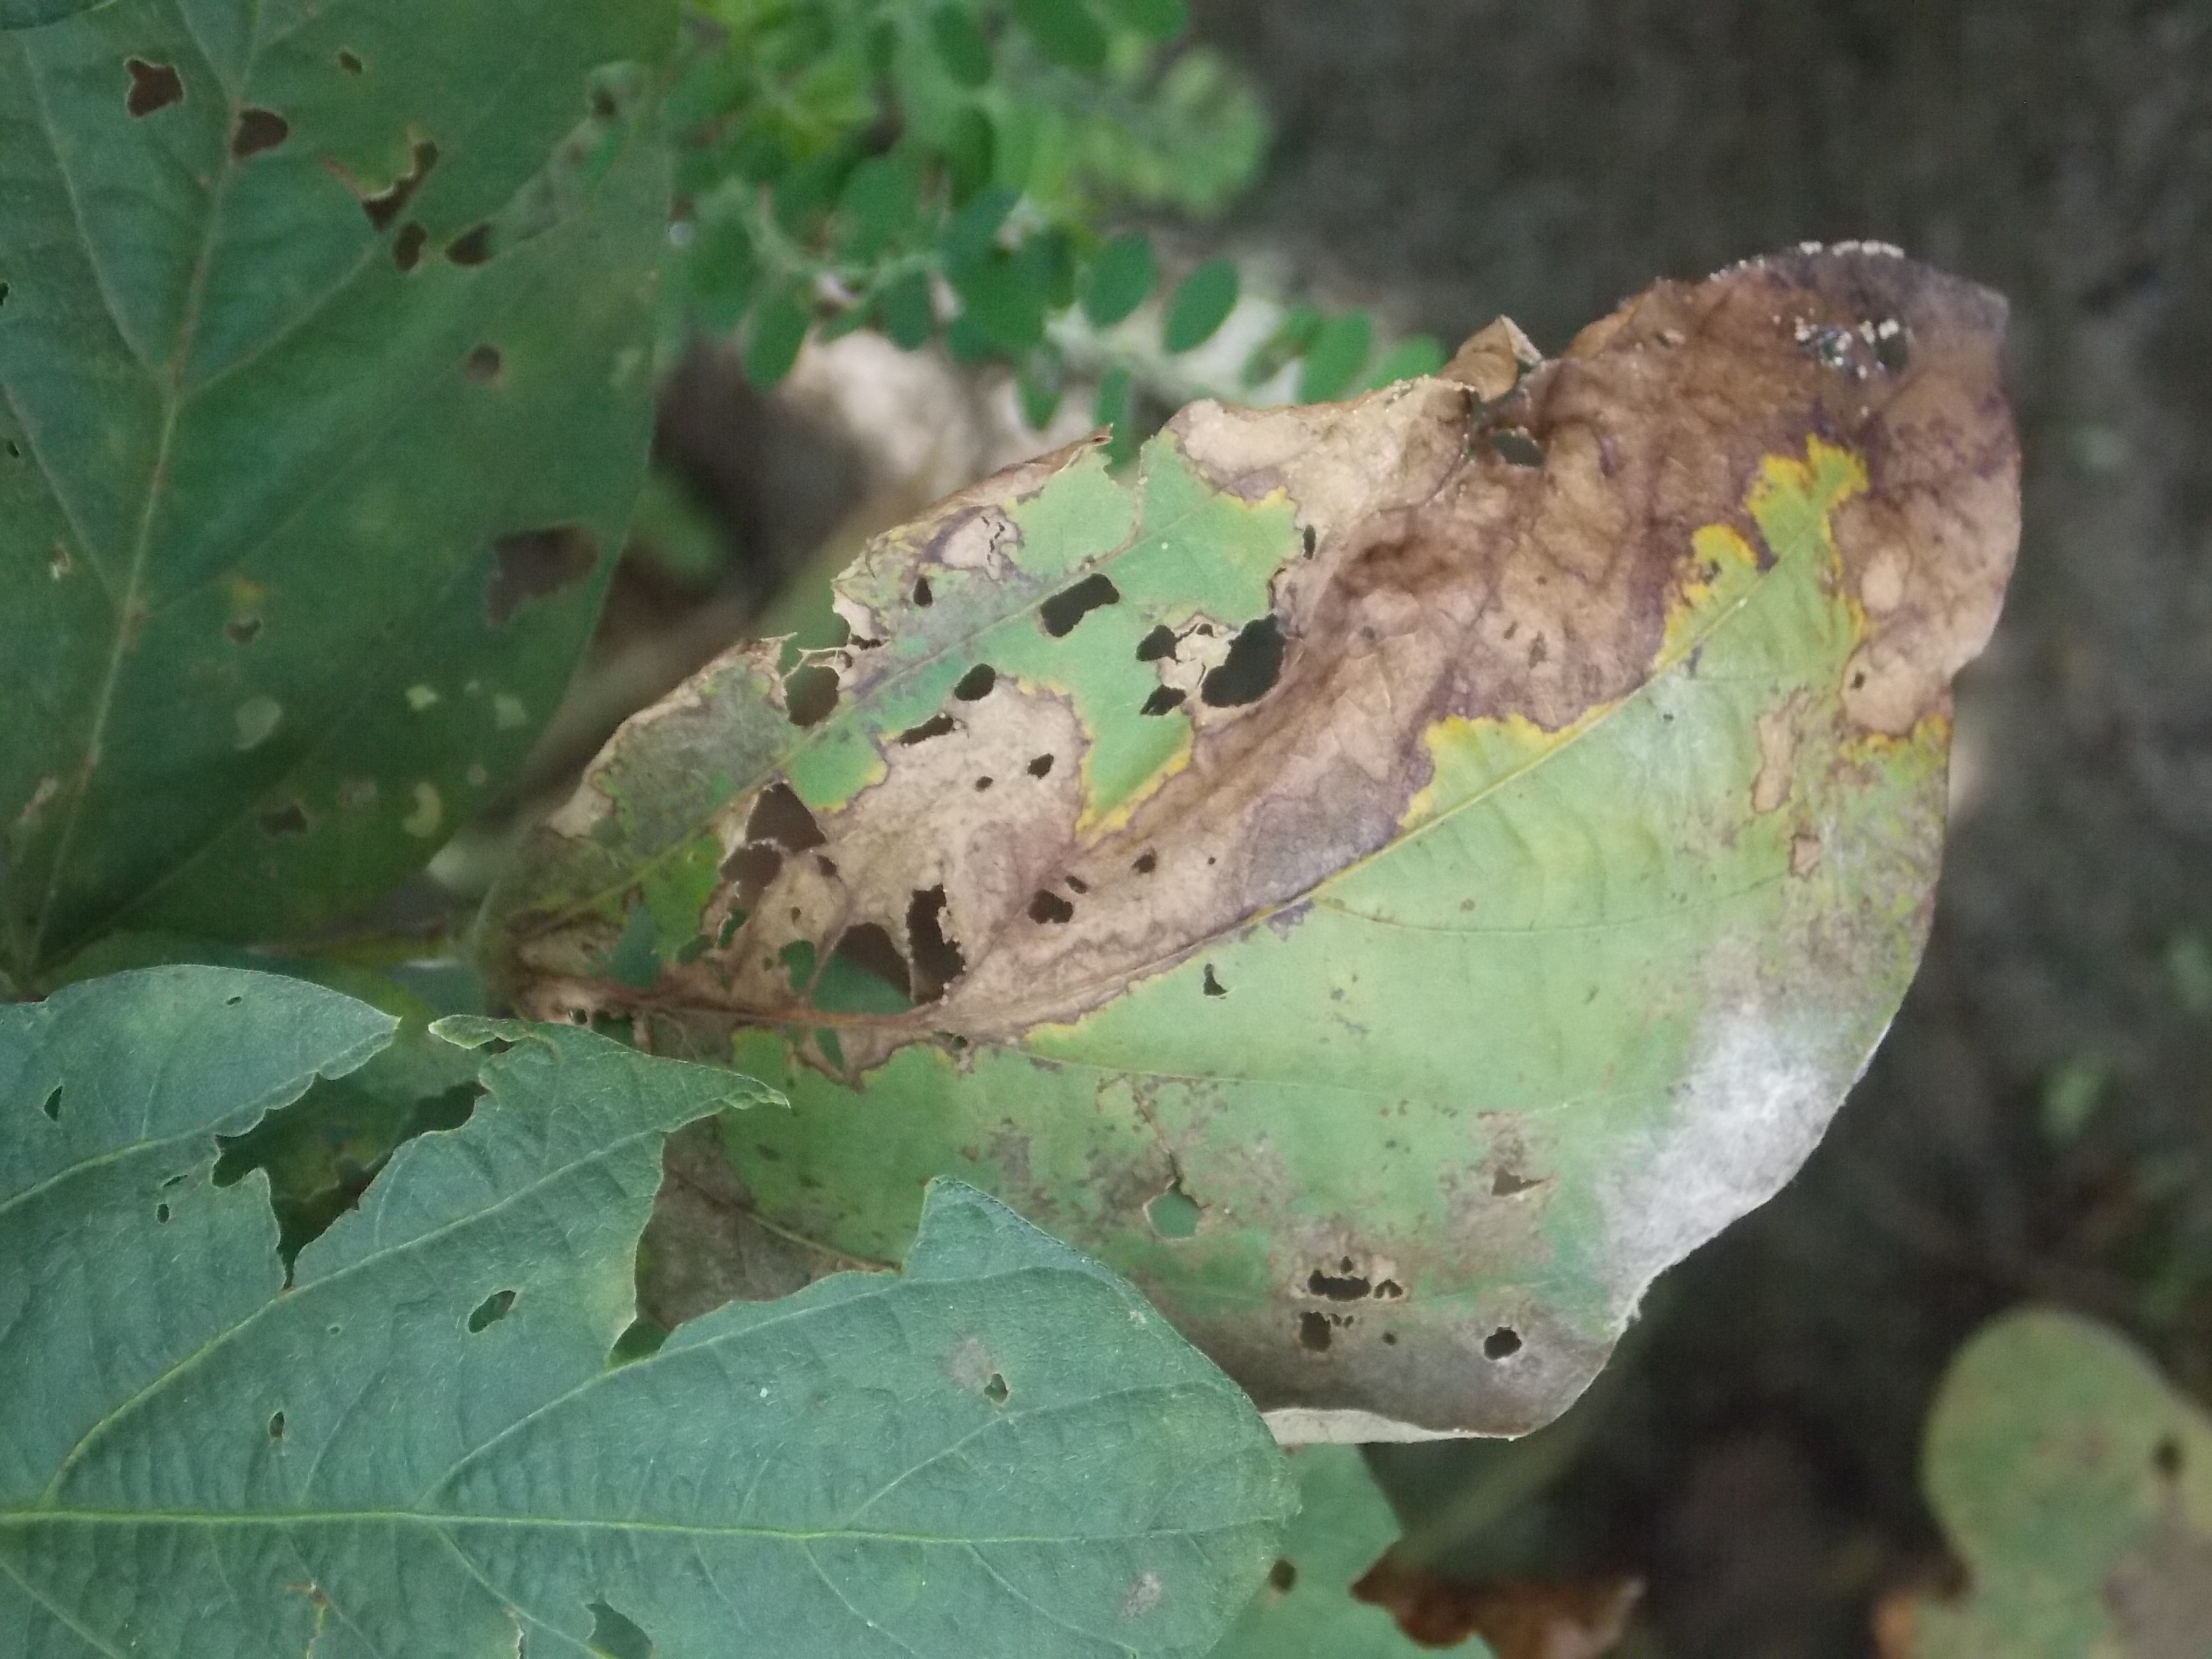
Label: Disease